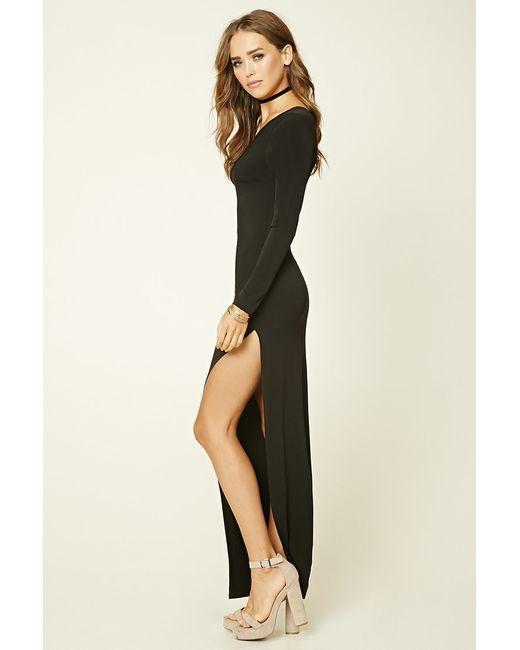
Damen schmal geschnittenes langes schwarzes Langarmkleid mit seitlicher Öffnung